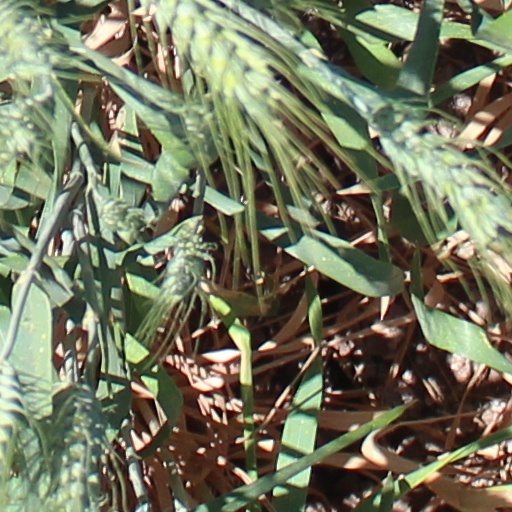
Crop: wheat